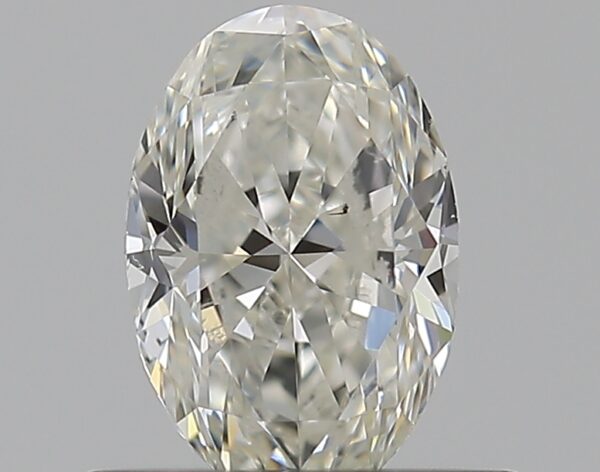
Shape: oval
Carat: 0.5
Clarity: SI1
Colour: I
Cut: VG
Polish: EX
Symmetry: VG
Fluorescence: N
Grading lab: GIA
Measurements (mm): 6.18 x 4.17 x 2.73